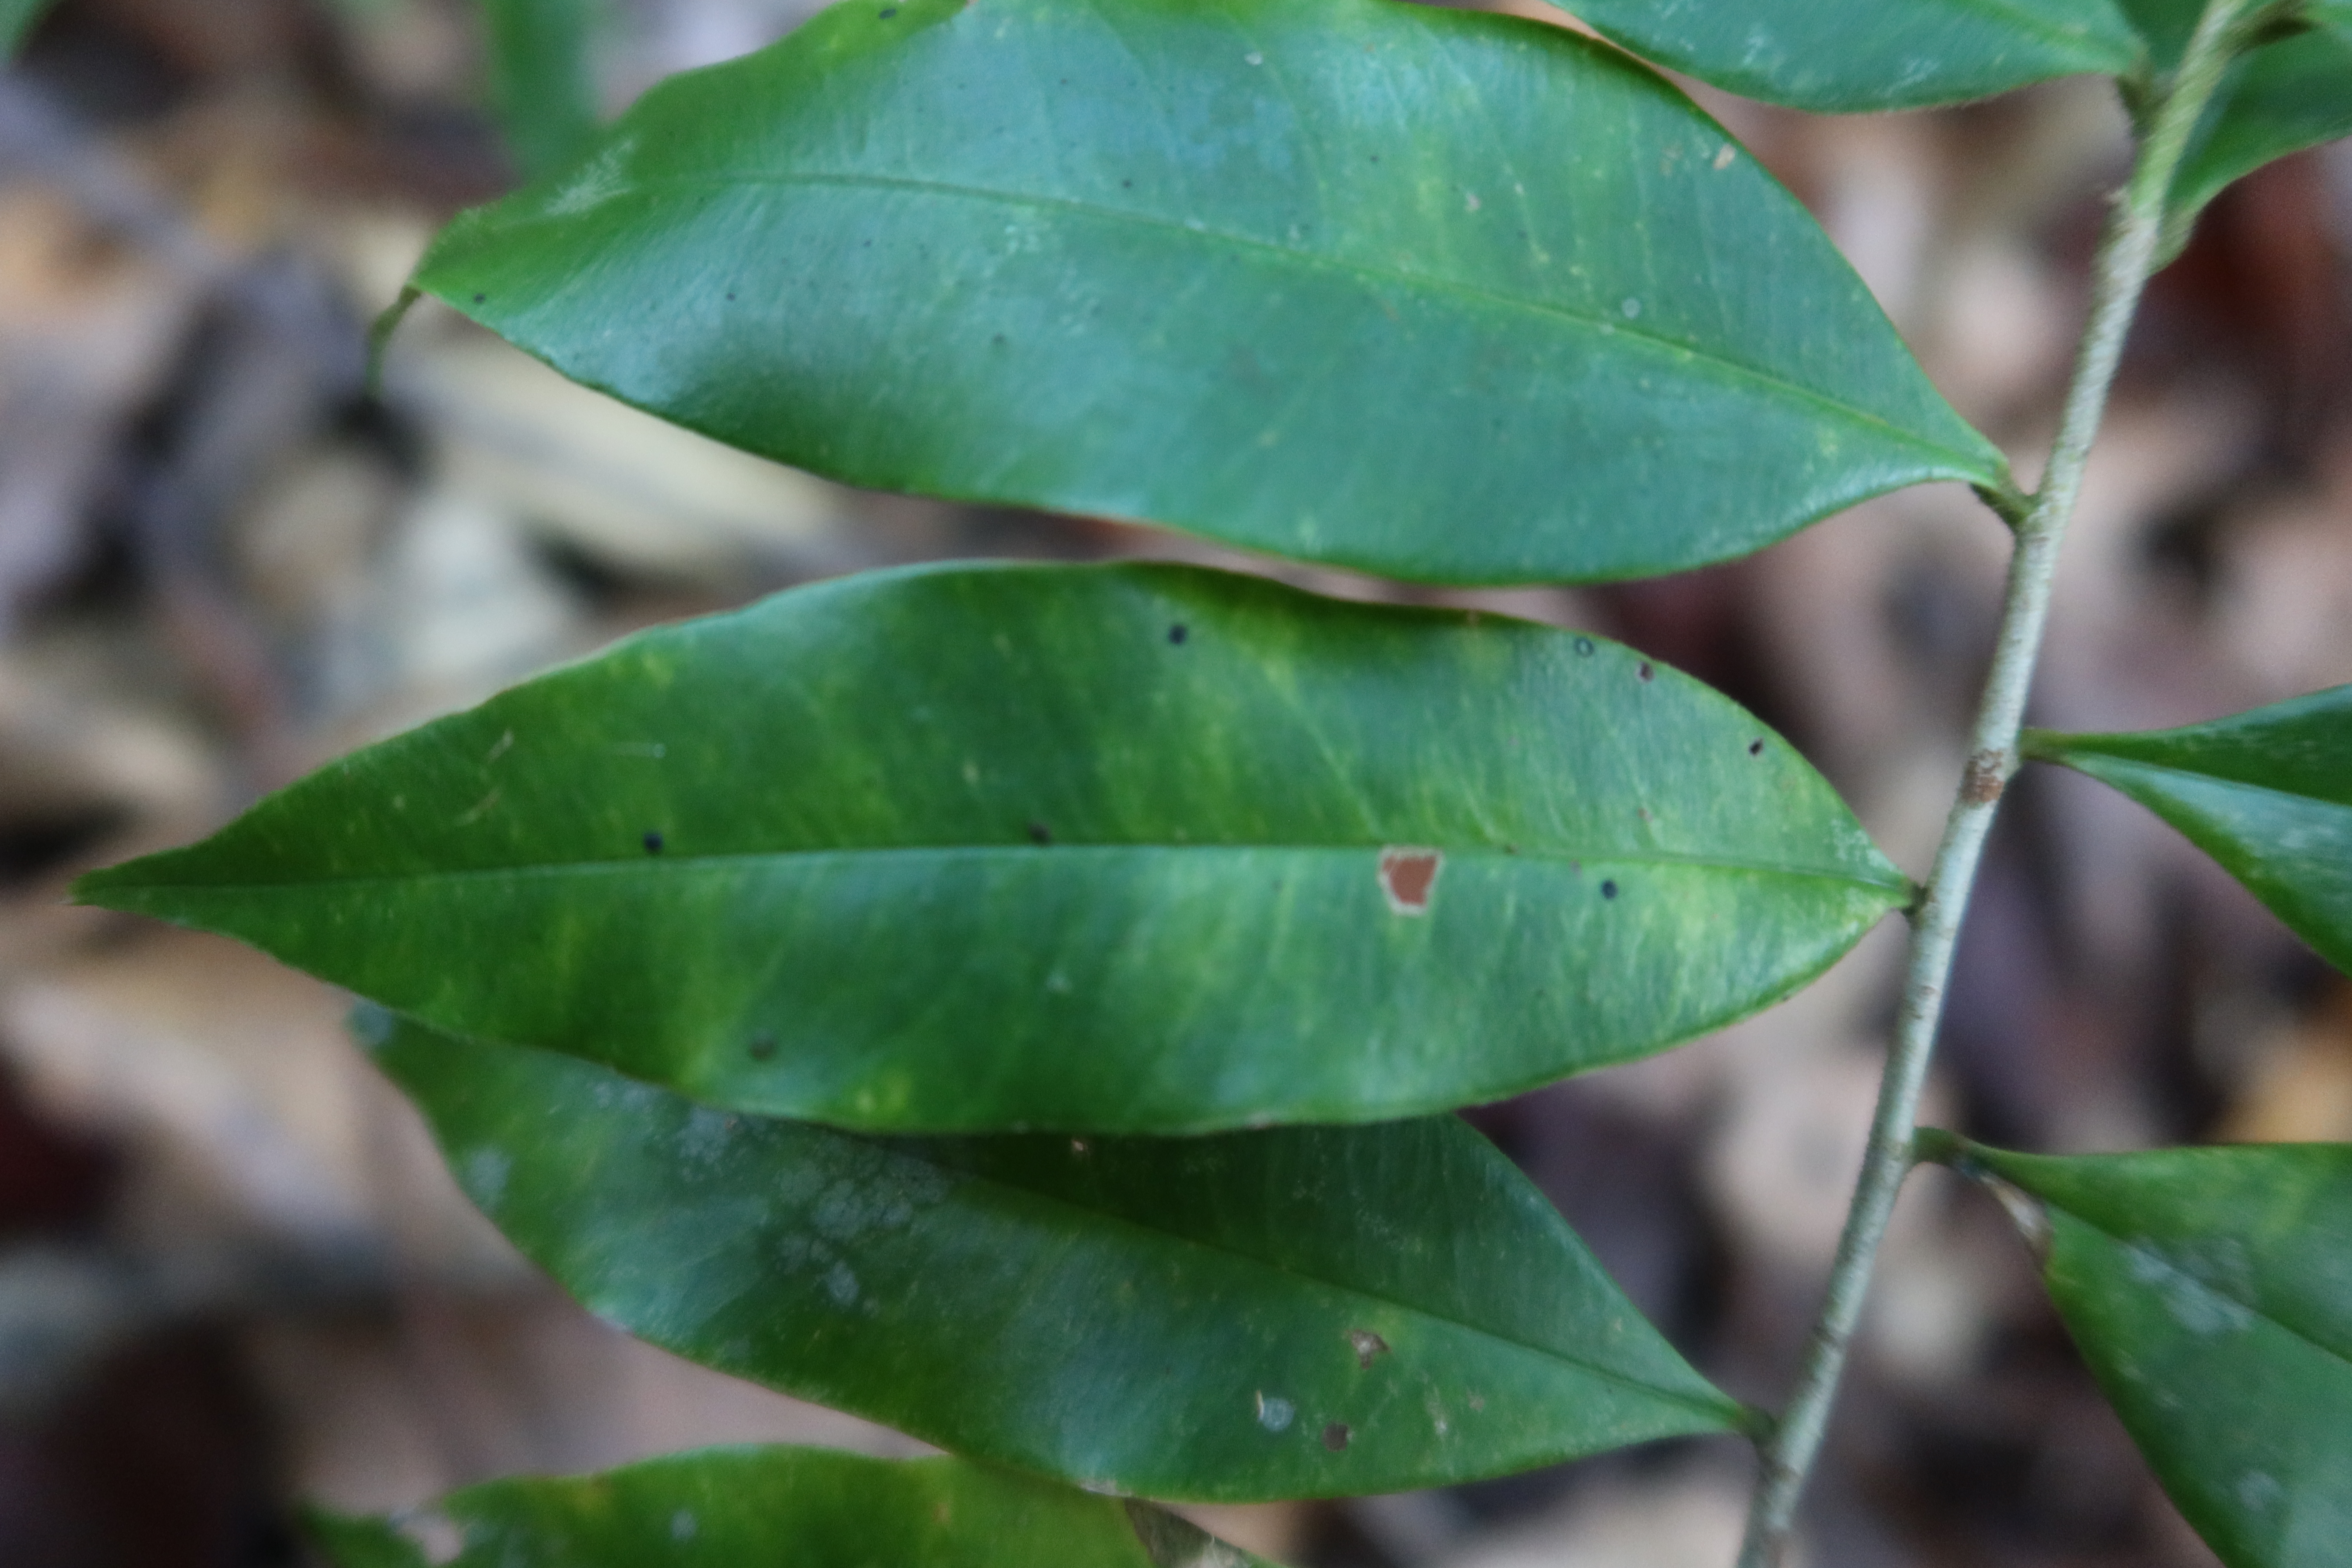
Label: Black spots